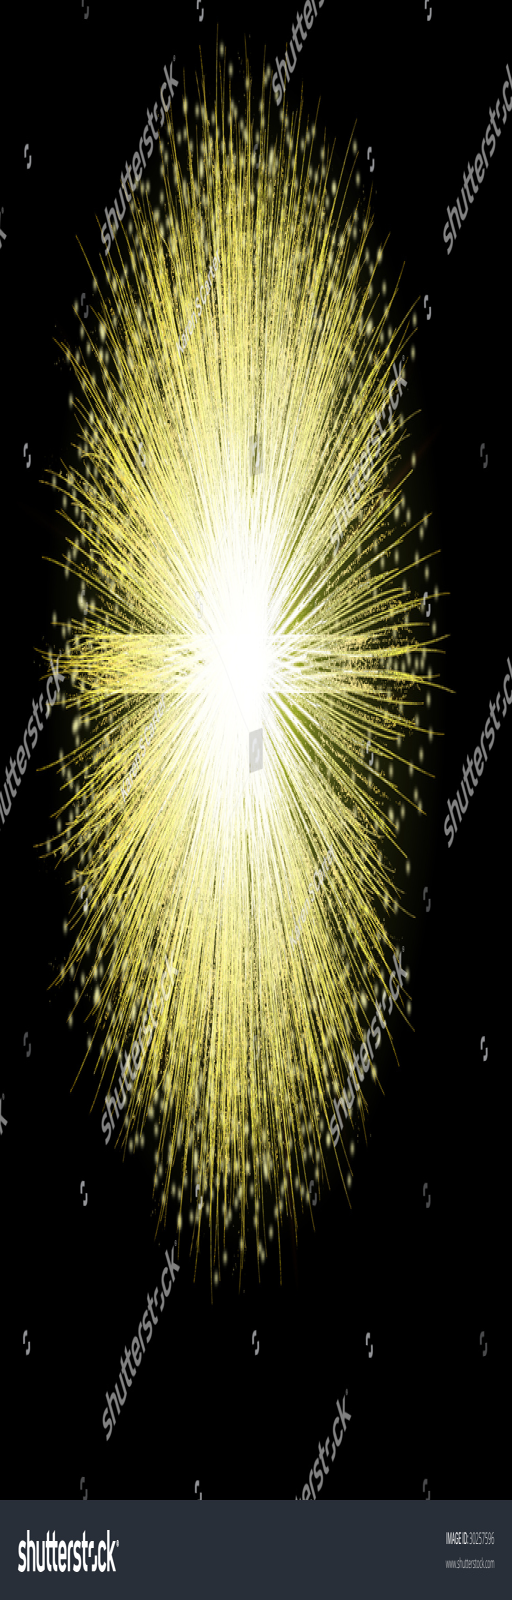
a single firework bursts in a golden blossom against the night sky .